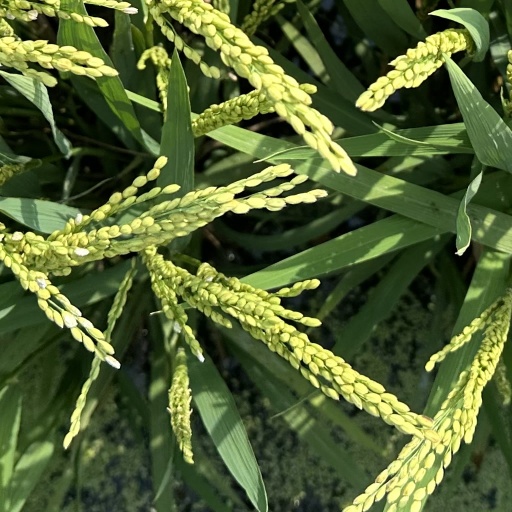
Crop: rice